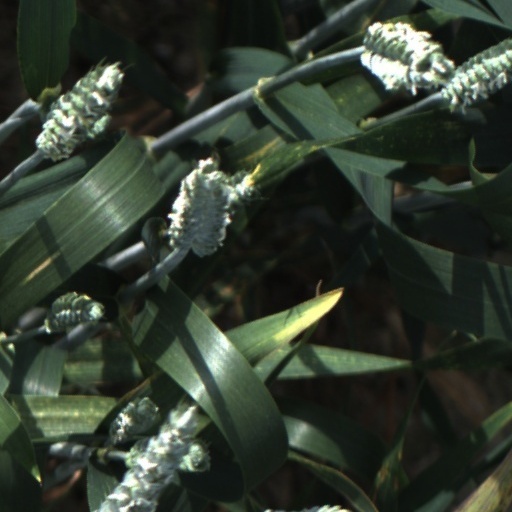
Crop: wheat